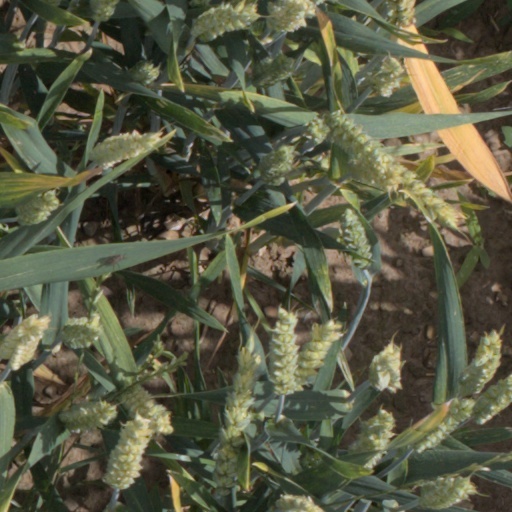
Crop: wheat